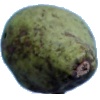
Label: Pear Stone 1